Chemnitz Hauptbahnhof

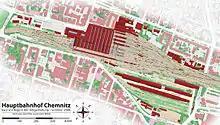
Chemnitz Hauptbahnhof in 2008

The station has a combination of terminating and through platforms. Platform tracks 5 to 9 terminate and tracks 1 to 4 and 10 to 14 continue to the west of Chemnitz towards Zwickau, Nuremberg and Göttingen. Tracks 11 to 14 are reached by a passenger subway. The subway also passes under tracks 15 and 16, which have no platforms. The platforms are also accessible by lift. From 15 December 2002 until 17 February 2013, "Chemnitz model" tram-trains of the City-Bahn Chemnitz operated from platform 102 (a tram track) in the station forecourt. The tram-train services now use platforms 1 to 4.